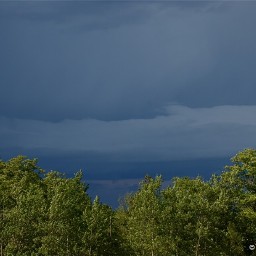
Cloud type: Nimbostratus (Ns)